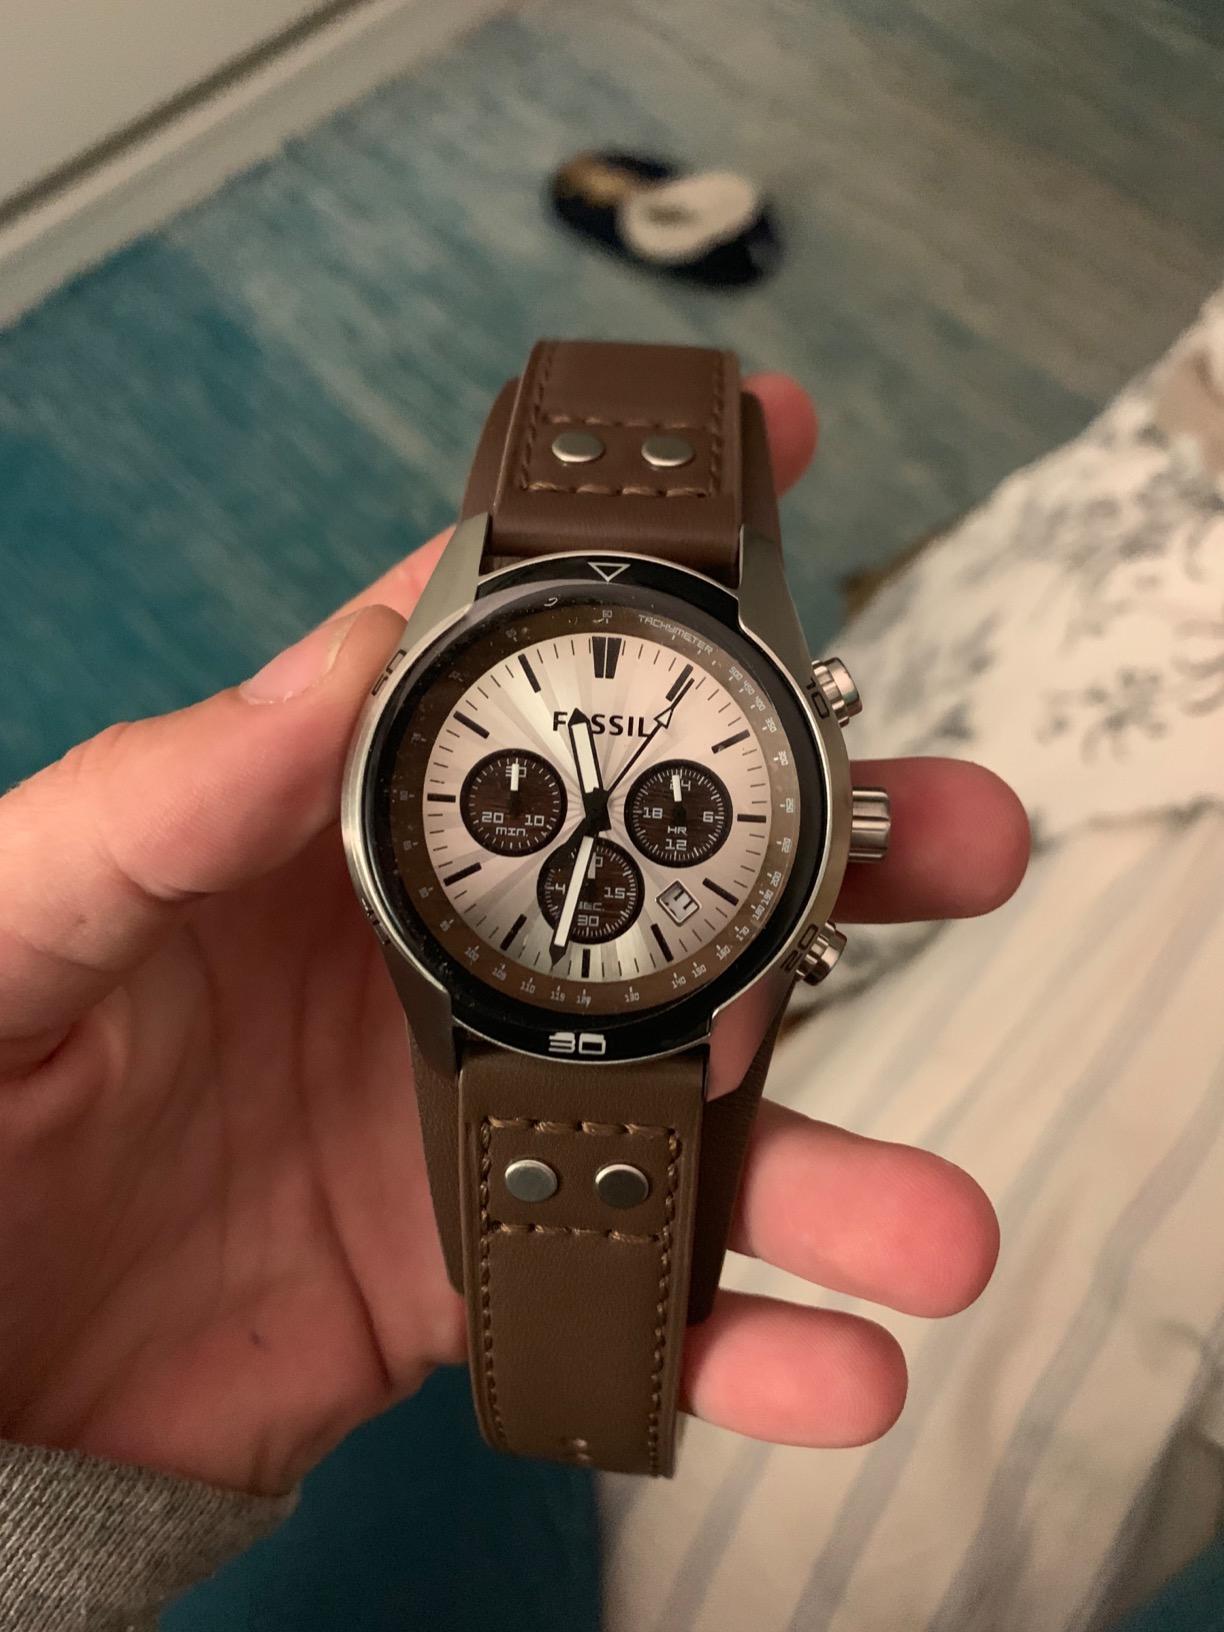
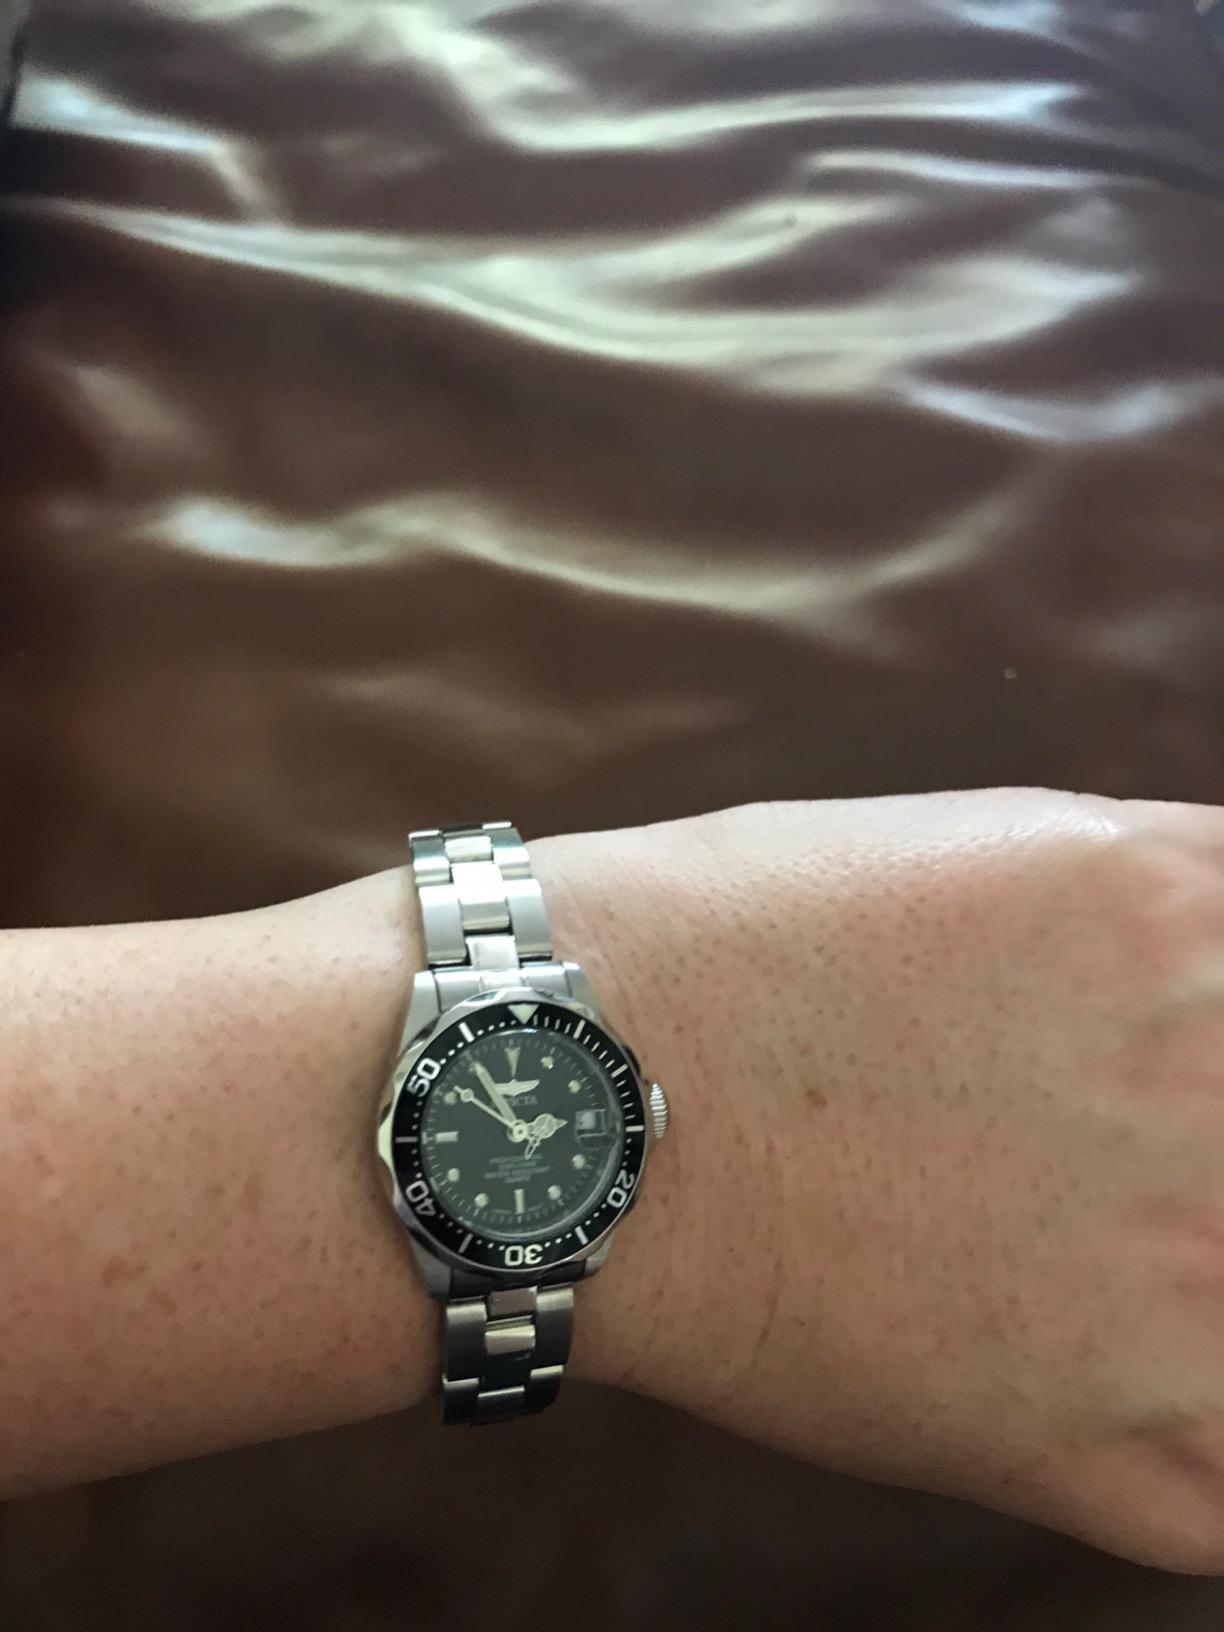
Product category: accessories_watch
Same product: no